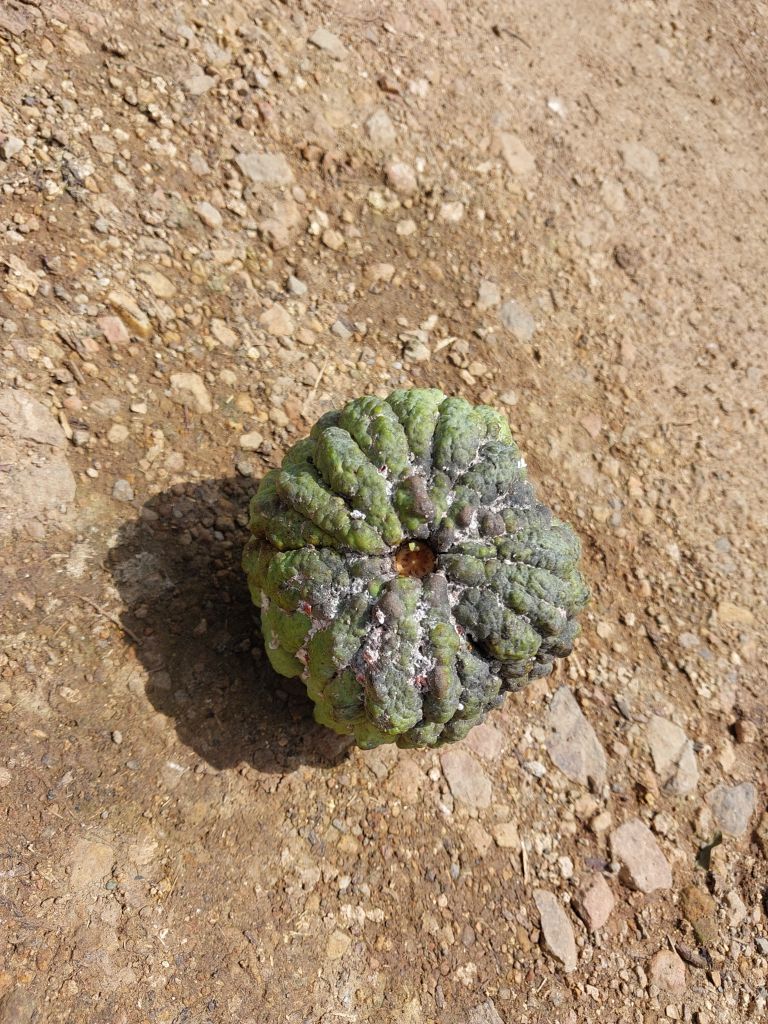
Disease label: Blank Canker